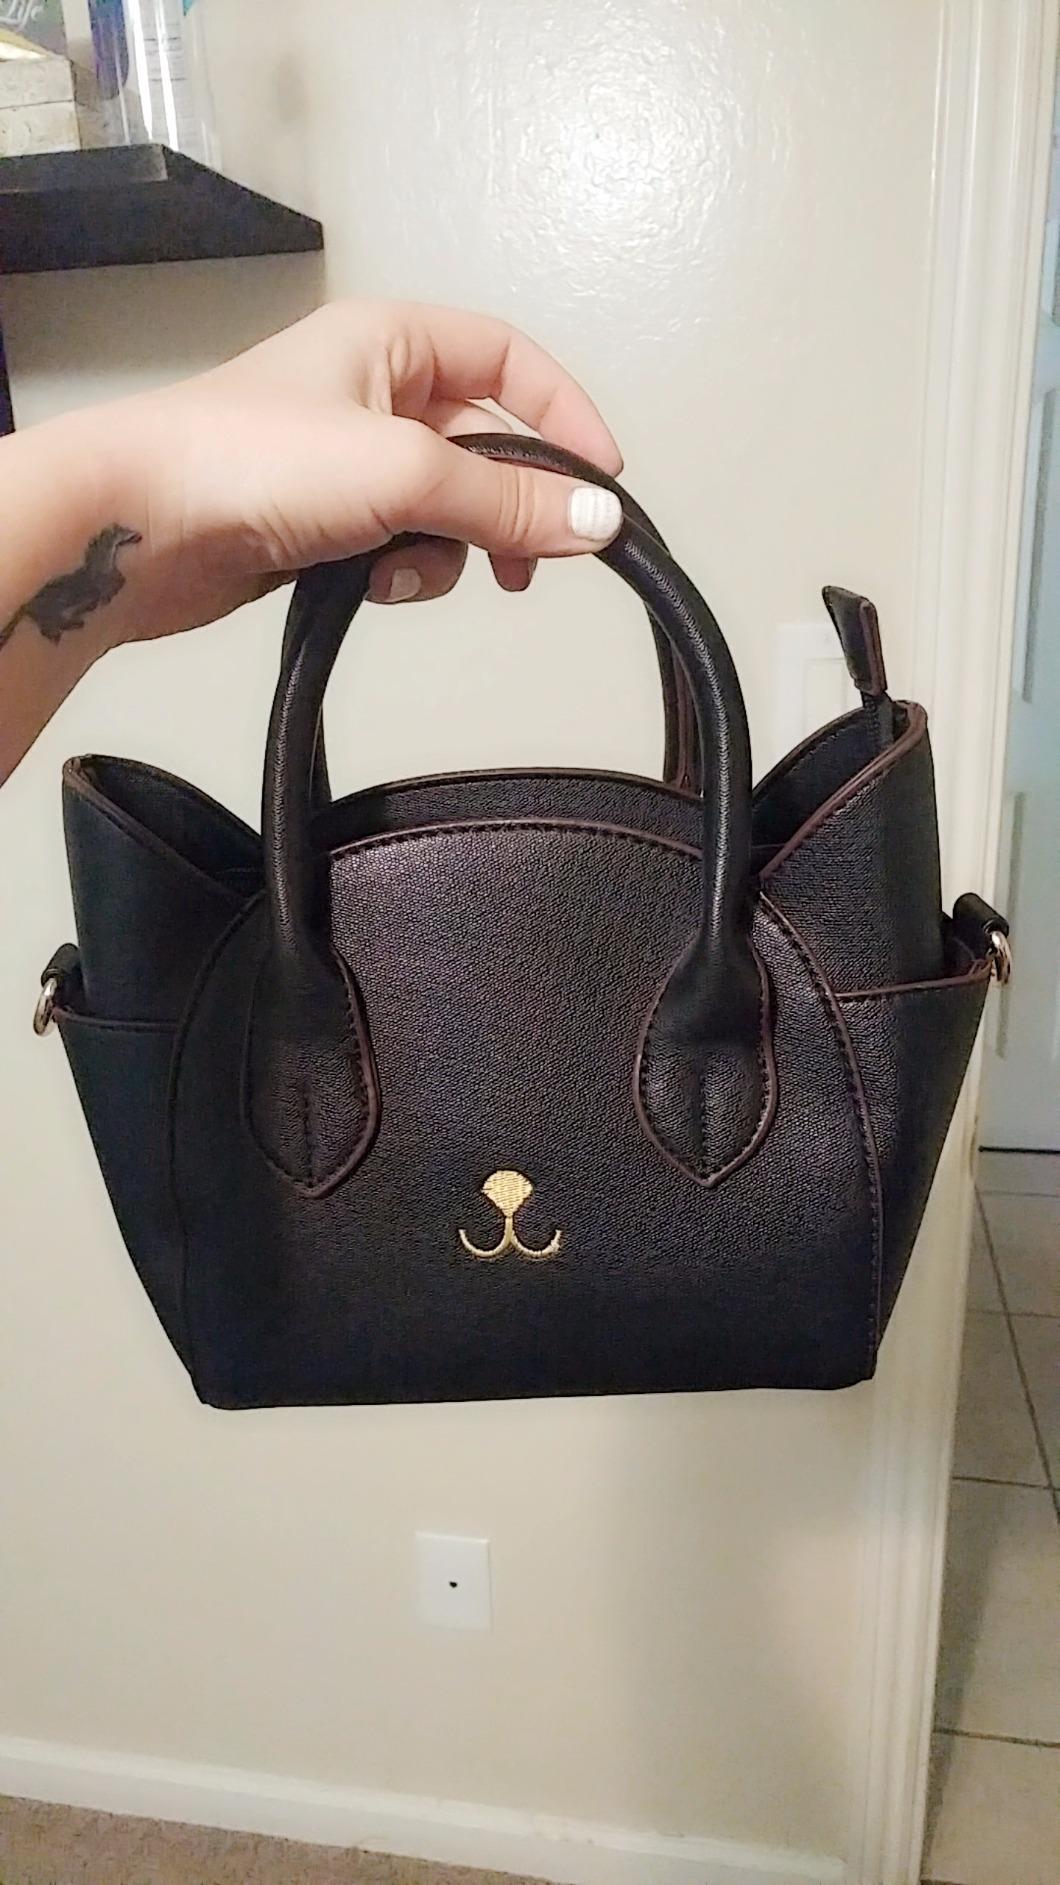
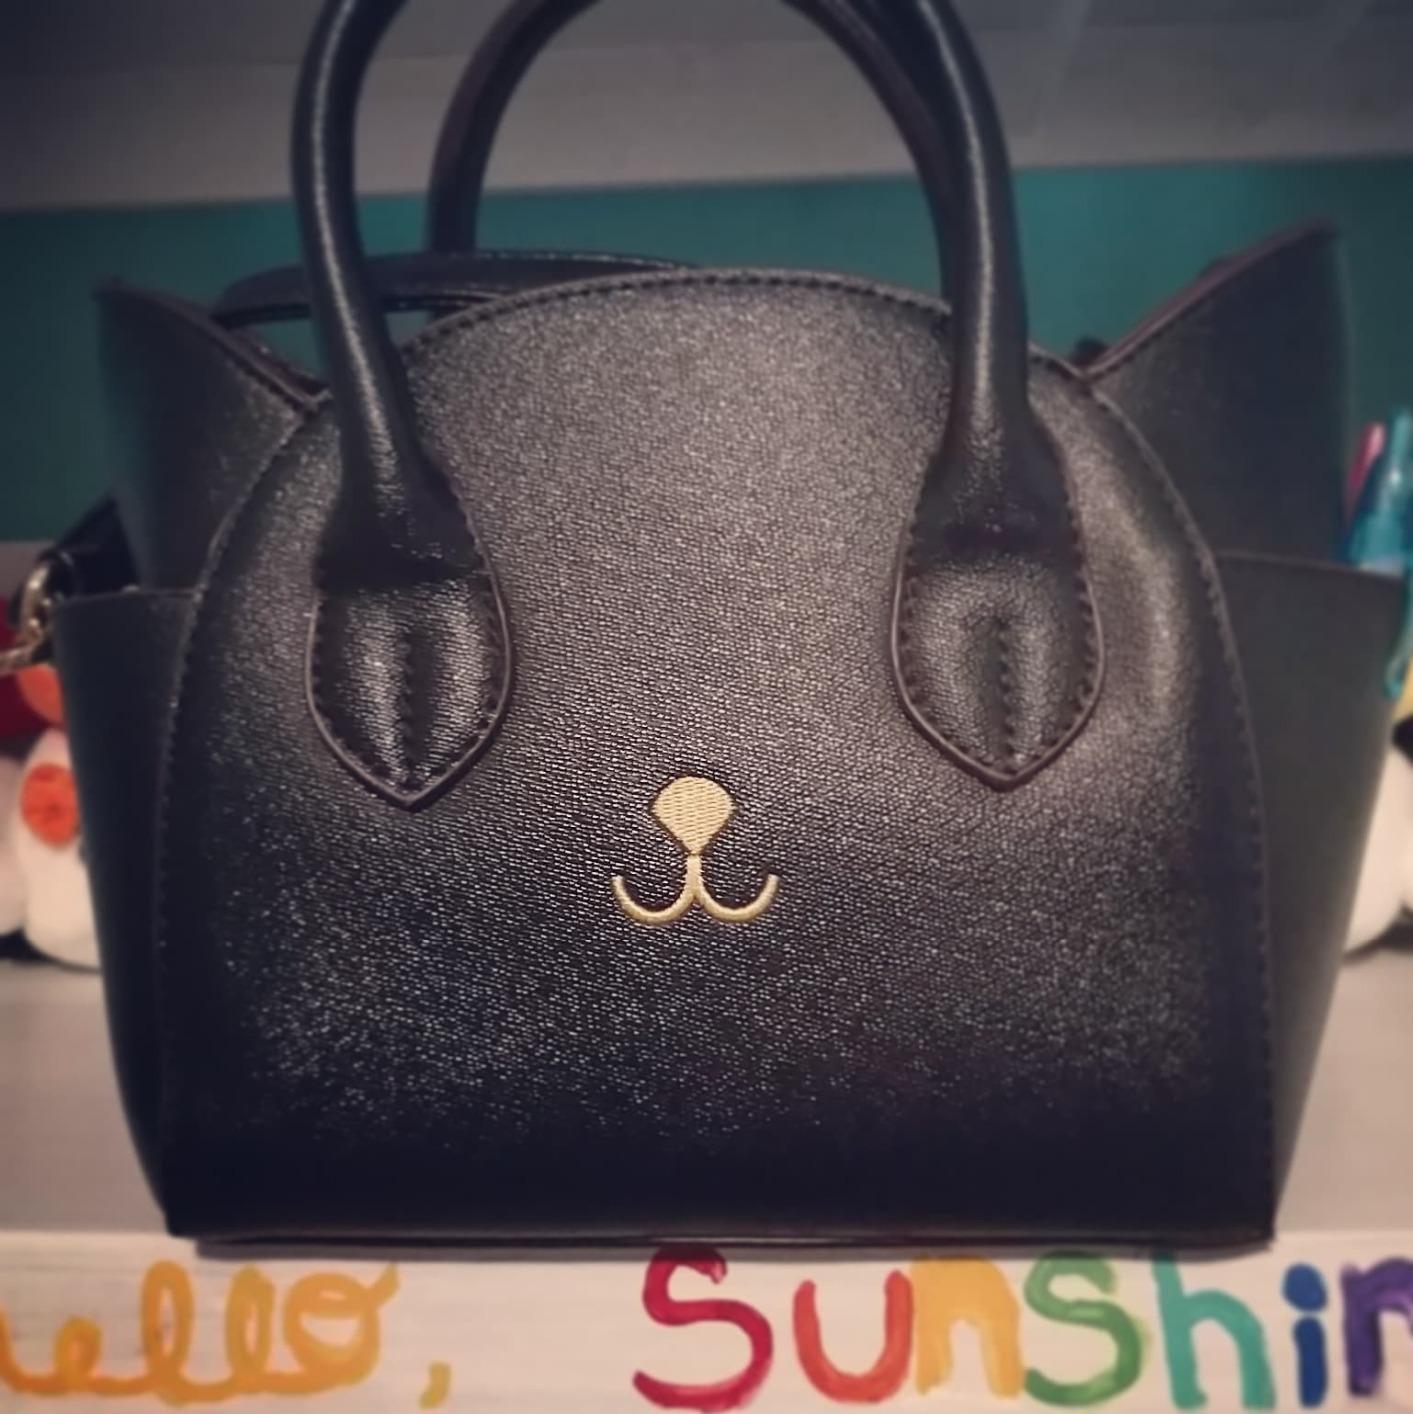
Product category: accessories_handbag
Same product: yes